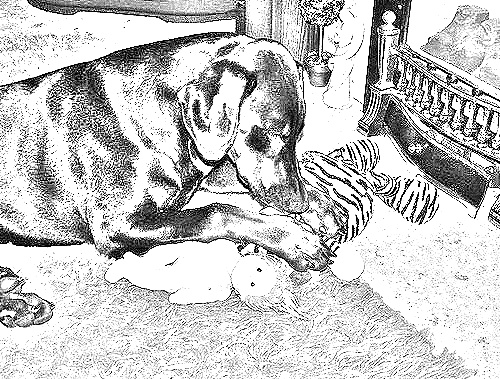
Portrait style: Sketch Portrait